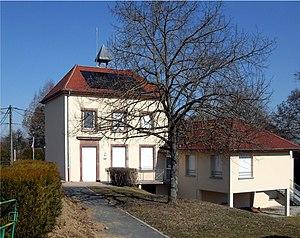
La mairie de Cunelières